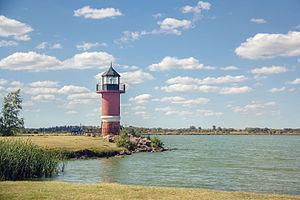
La province de La Pampa est une province du centre de l'Argentine. Elle est bordée à l'ouest par la province de Mendoza, au sud par le Río Colorado qui la sépare de la province de Río Negro, à l'est par celle de Buenos Aires et au nord par la province de San Luis et celle de Córdoba. Sa capitale est Santa Rosa.